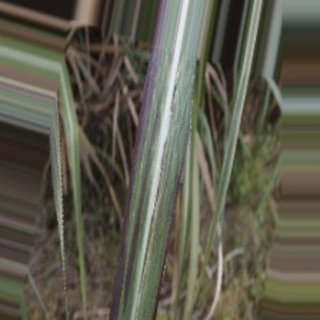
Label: sugarcane_bacterial_blight